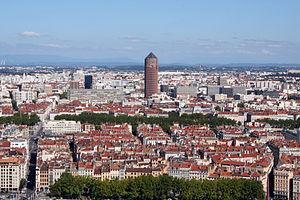
Tour du Crédit Lyonnais à la Part-Dieu